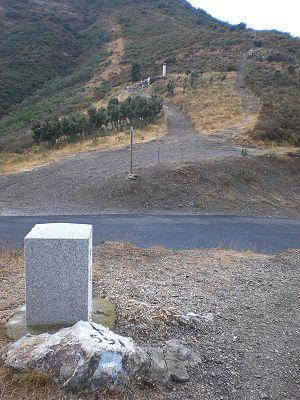
Photographie du Col de Banyuls entre Espolla et Banyuls.